Comino

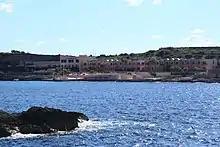
Comino Hotel in 2014

The "Comino Hotel" was built in the 1960s above San Niklaw Bay. There are also holiday bungalows by the Santa Marija Bay. The hotel is being rebuilt by Hili Ventures Ltd (run by Melo Hili) with an investment of €120m and set to be completed in 2023. The project is for the 100-room Comino Hotel to be demolished and replaced by a 70-room hotel and 19 bungalows. The environmental impact assessment of the project noted the negative impact of extraction of rock and soil from the site, and the loss of habitat in both sites due to the change in location and the increased number of buildings, further encroaching on the surrounding garrigue. The project has yet to receive full planning and environmental permission. Hotel and bungalow village are expected to open by 2025.